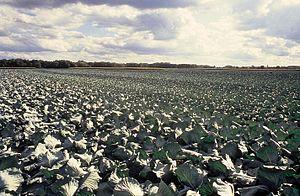
choucroute
La choucroute [ ʃukʀut] est un mets composé de chou coupé finement et transformé par lacto-fermentation dans une saumure, généralement accompagné de garniture.